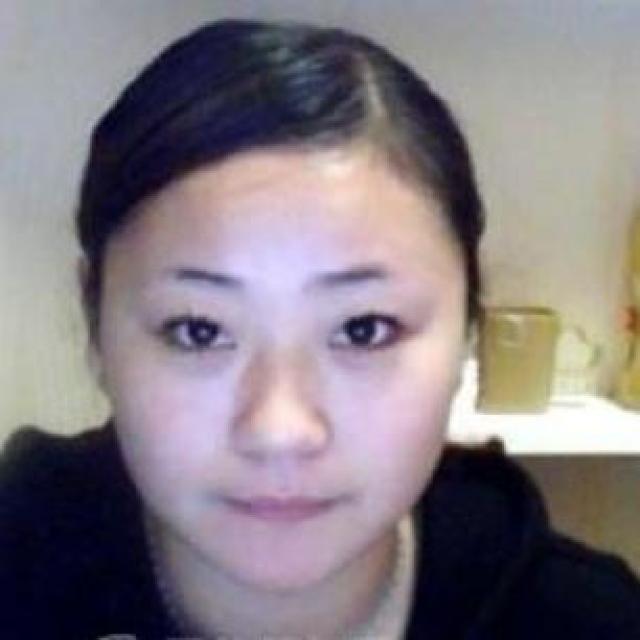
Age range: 21-44